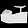
Label: Sandal